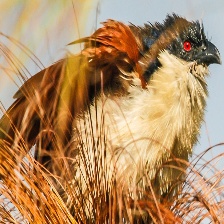
Species: COPPERY TAILED COUCAL
Scientific name: CENTROPUS CUPREICAUDUS